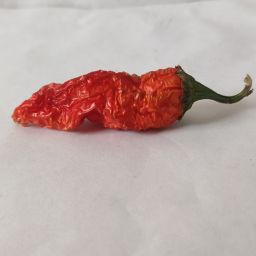
Crop: New Mexico Green Chile
Quality: Dried